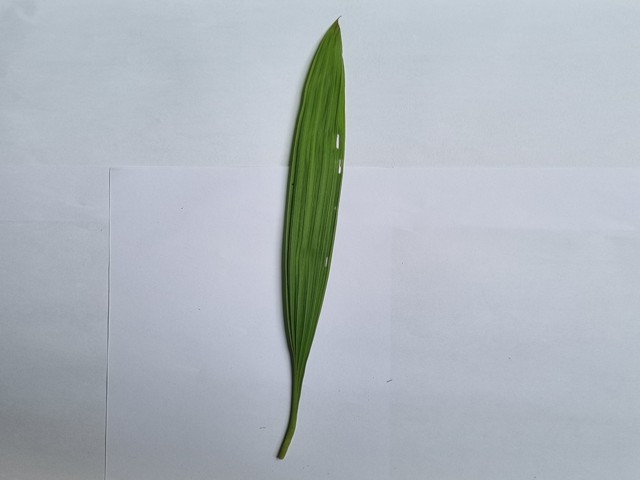
Plant: betal